Bahrain Tamarod

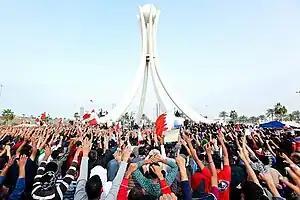
Protests at Pearl Roundabout in February 2011

Beginning in February 2011, Bahrain saw sustained pro-democracy protests, centered at Pearl Roundabout in the capital of Manama, as part of the wider Arab Spring. Authorities responded with a night raid on 17 February (later referred to by protesters as Bloody Thursday), which left four protesters dead and more than 300 injured. In March, martial law was declared and Saudi troops were called in. Despite the hard crackdown and official ban, the protests continued. According to the International Federation for Human Rights, at least 80 people were killed during the unrest.